Answer in natural language. Considering the relative positions, is Doorway (marked A) to the left or right of lshaped dark countertop (marked C)? Choose between the following options: left or right
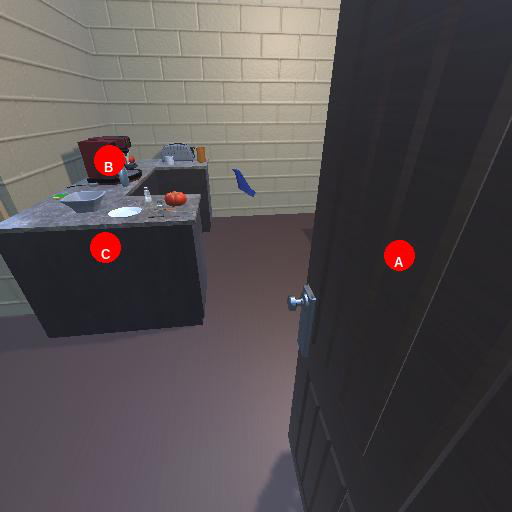
<answer>right</answer>